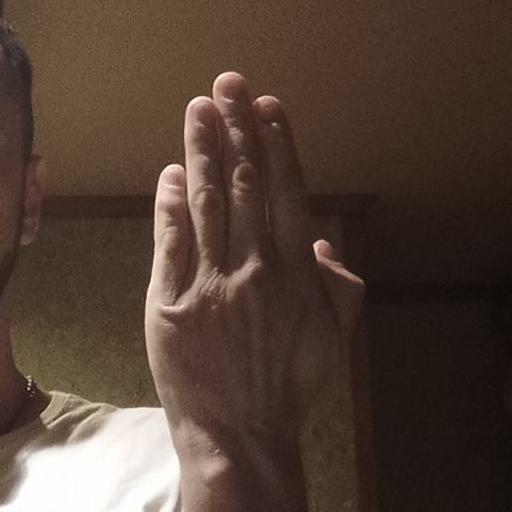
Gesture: stop_inverted